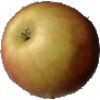
Label: Apple Red 2